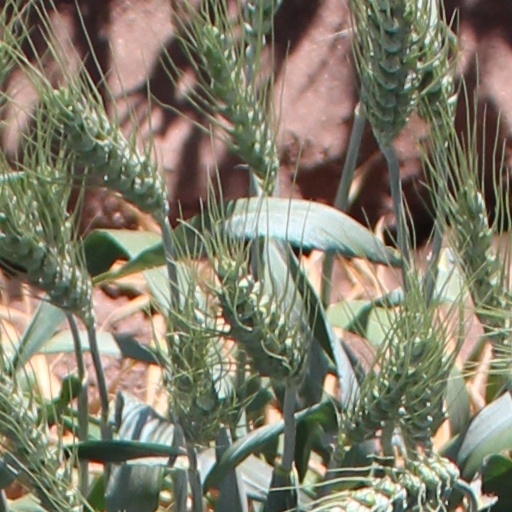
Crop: wheat